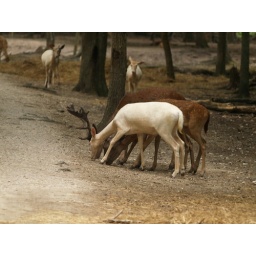
Alvin Texas bayou wildlife park animals and birds run or Roam freely in a natural habitat 2008 Zoo